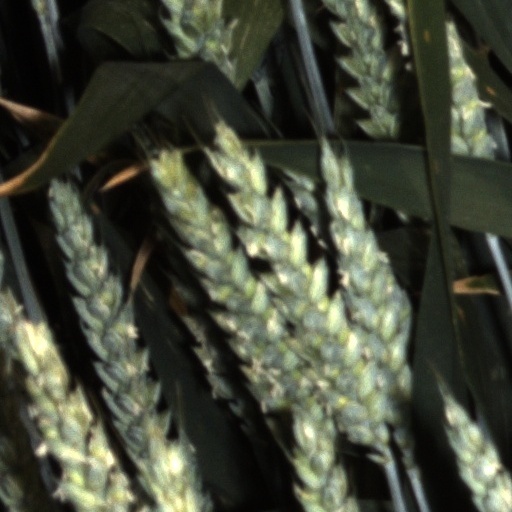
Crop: wheat